Indonesian 1,000-rupiah coin

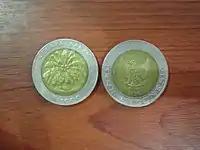
Two 1993-issue Rp1000 coins, with the second one minted in 1996.

This is the first issue of the 1,000-rupiah coin. Being bimetallic, it has a cupronickel outer edge and an inner circle made out of aluminum-nickel-bronze alloy. It weighs , has a diameter, is thick, and has a jagged edge. The coin's obverse features the national emblem Garuda Pancasila with the year of issue in its aluminum-nickel-bronze inner circle and the lettering "BANK INDONESIA" on its cupronickel outer ring, while its reverse features an oil palm in the inner circle with the lettering "KELAPA SAWIT" (oil palm) as well as "Rp1000" on the outer ring. These coins were minted in 1993, 1994, 1995, 1996, 1997, and 2000, with its key dates being 1994 and 1997